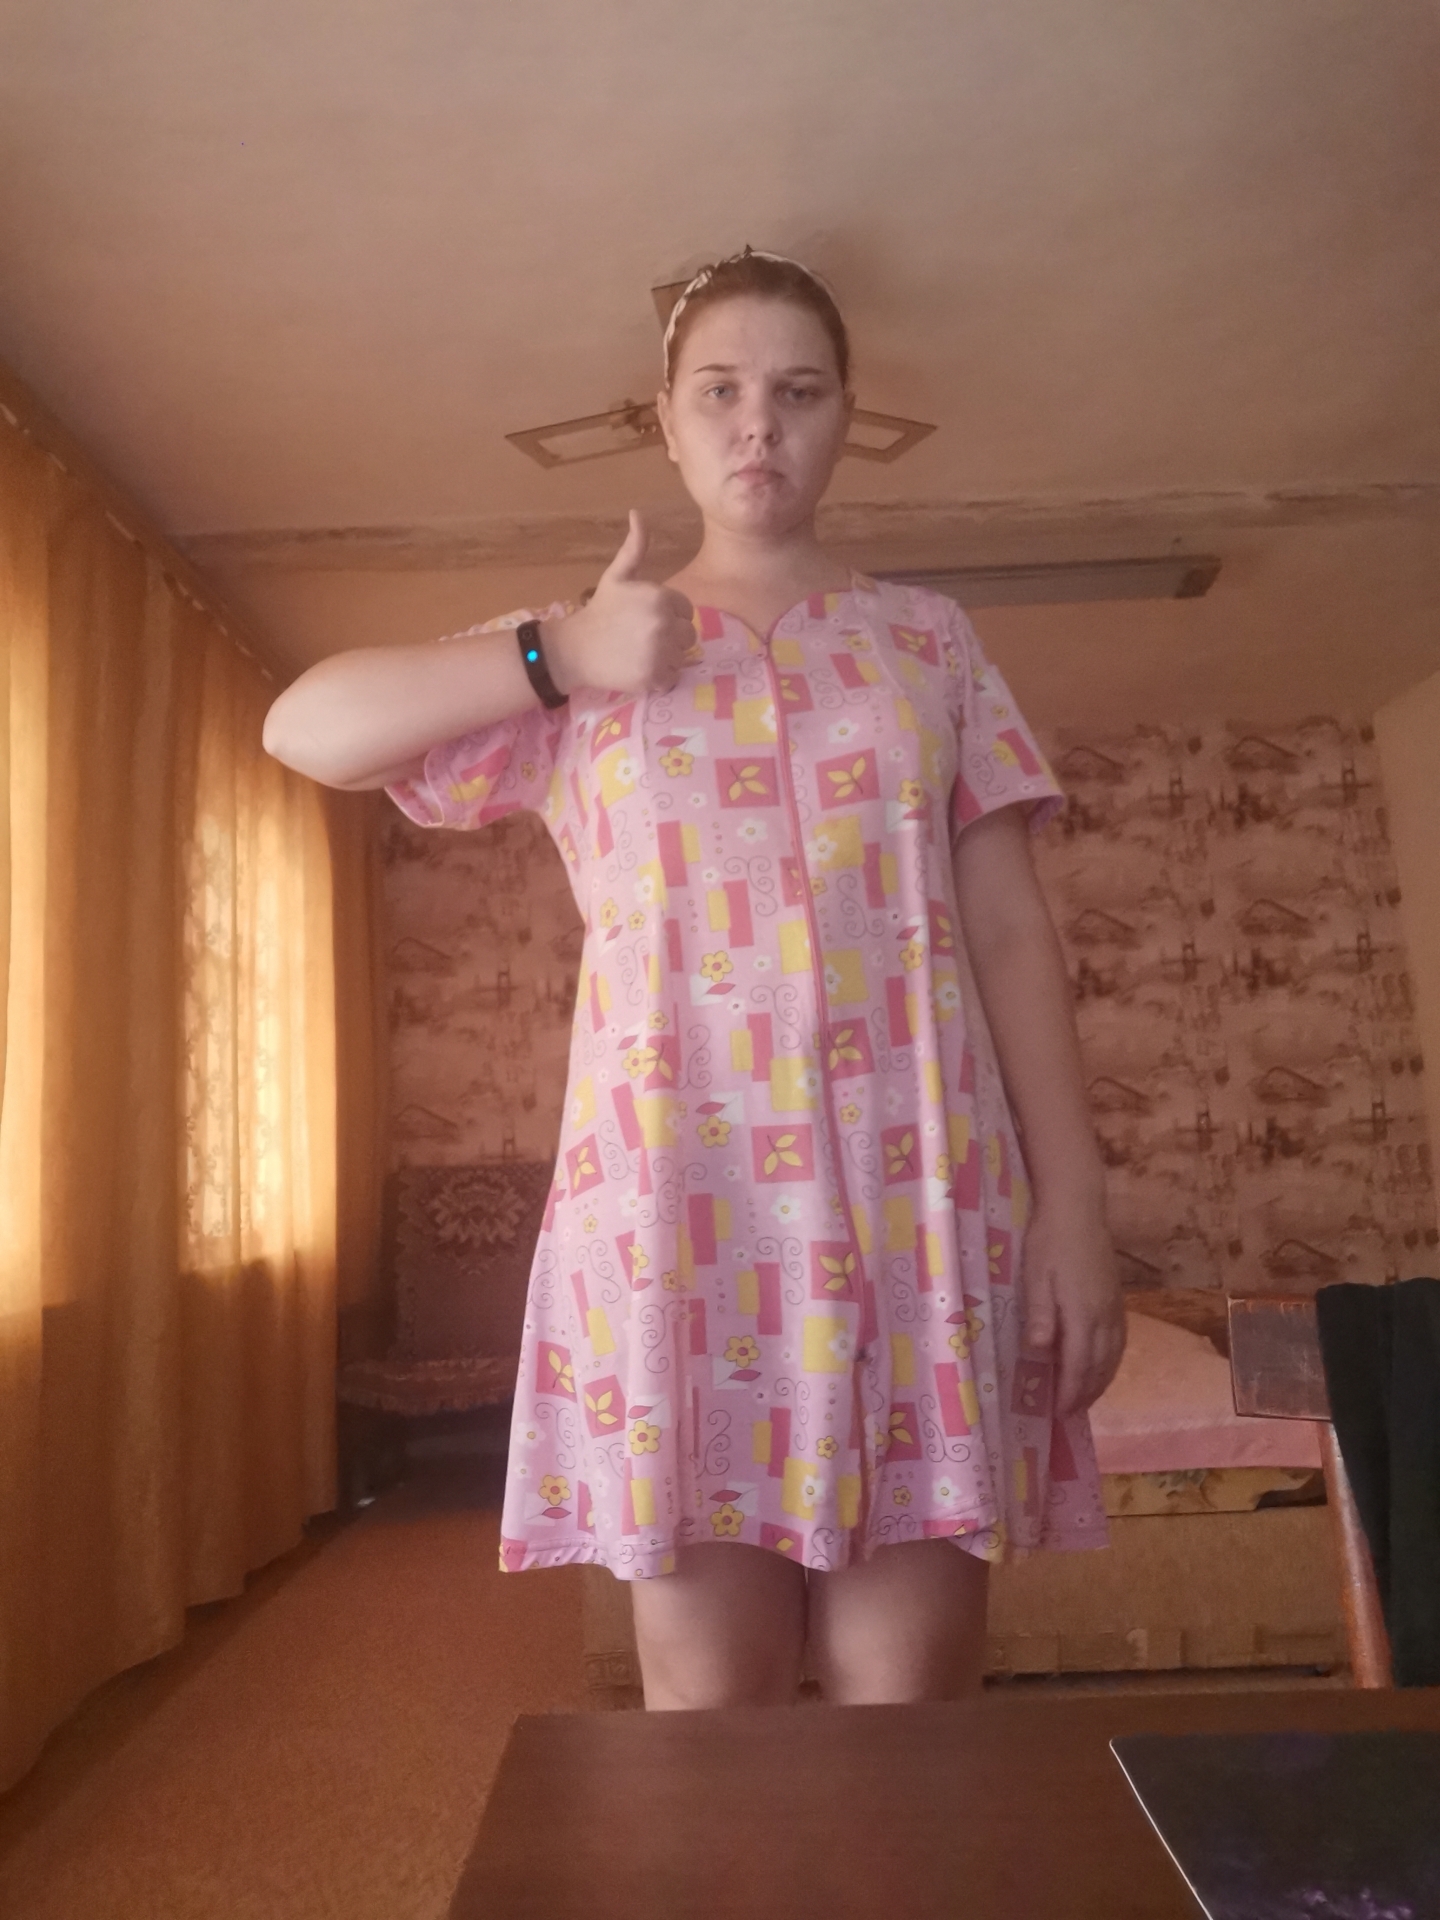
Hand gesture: like